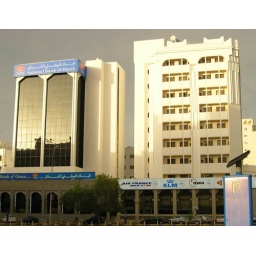
The National Bank of Oman building (left) on the street where I live in Muscat